Answer in natural language. Considering the relative positions, is modern gray dresser with three drawers (marked C) above or below framed mountain landscape photo (marked B)? Choose between the following options: below or above
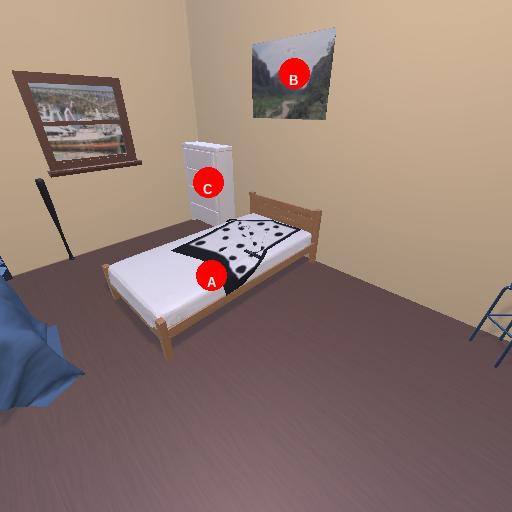
<answer>above</answer>